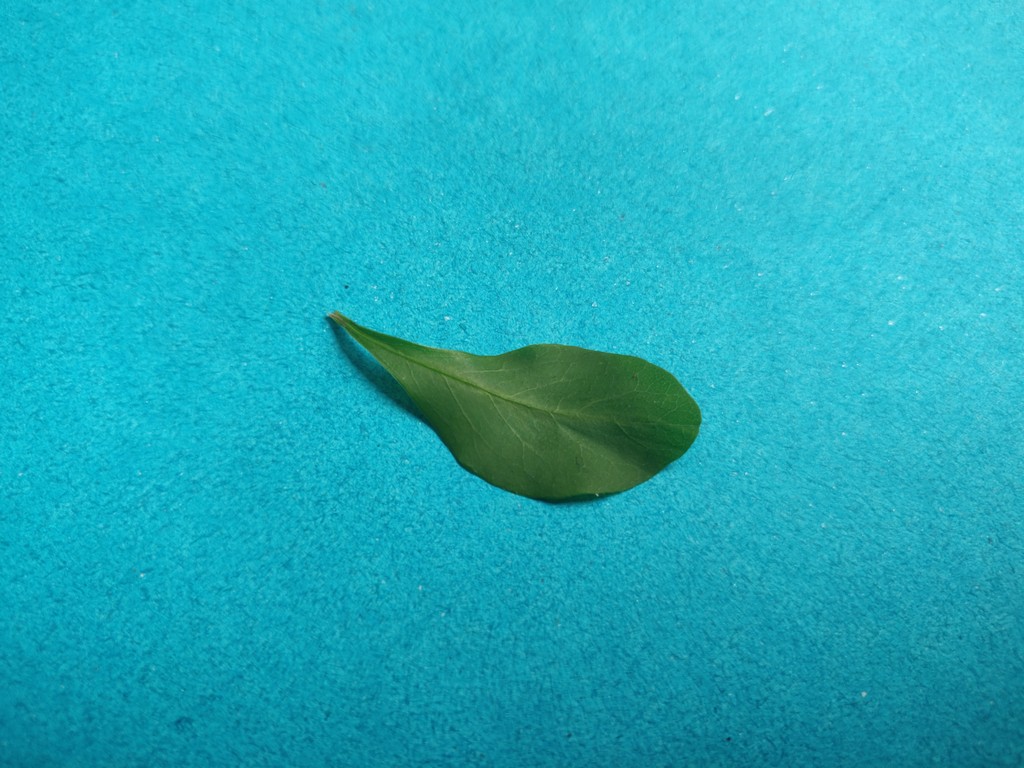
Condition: Healthy
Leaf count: single
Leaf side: front